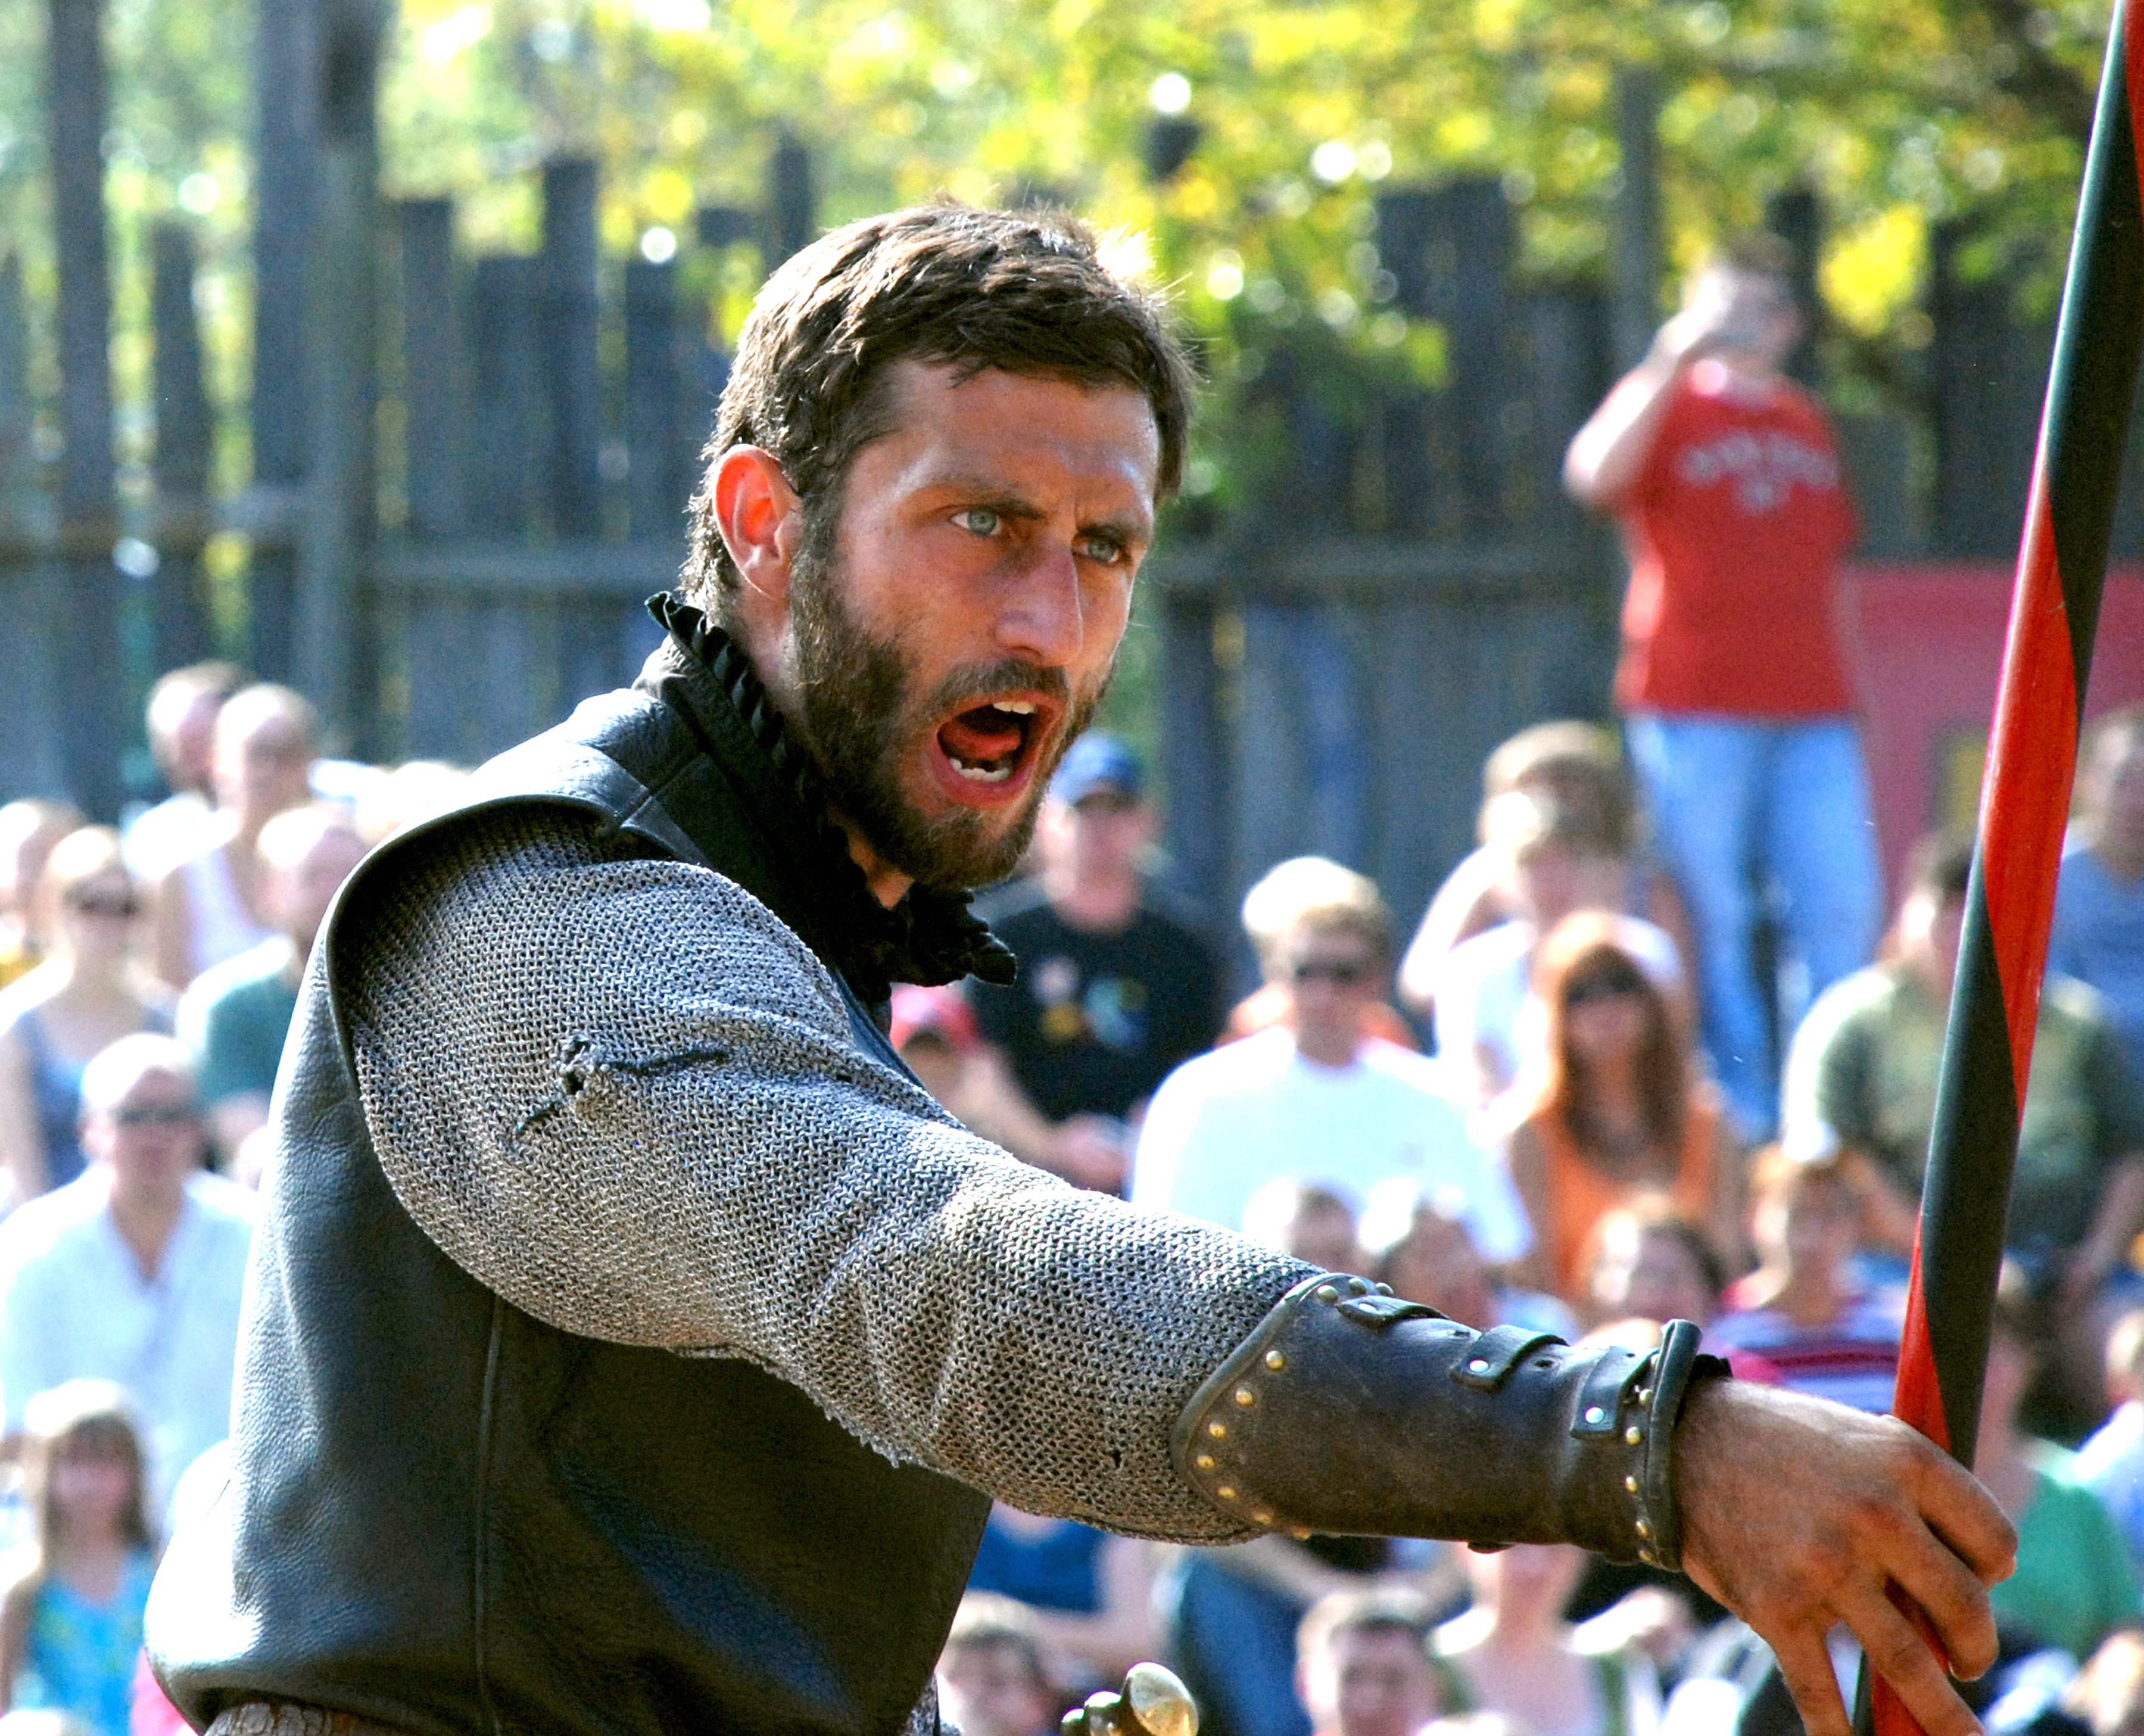
man, person, crowd, male, soldier, weapon, player, face, medieval, sports, knight, fighter, armor